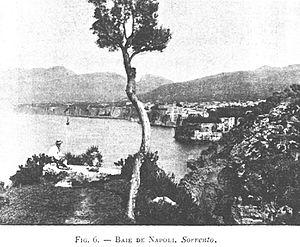
Baie de Napoli, Sorrento (James Condamin), tirée du livre ""Du Vésuve à l'Etna"", J. de Beauregard, 1895."
James Condamin, né le 22 mars 1844 à Saint-Chamond et mort le 4 mai 1929 à Lyon, est un prêtre, chanoine, qui fut professeur de littérature à la Faculté catholique de Lyon.